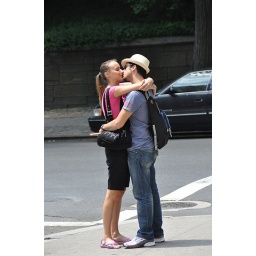
tall girl in street kiss boy